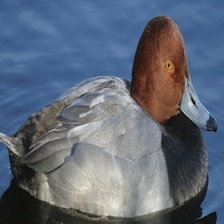
Species: RED HEADED DUCK
Scientific name: AYTHYA AMERICANA
ImageNet parent category: drake